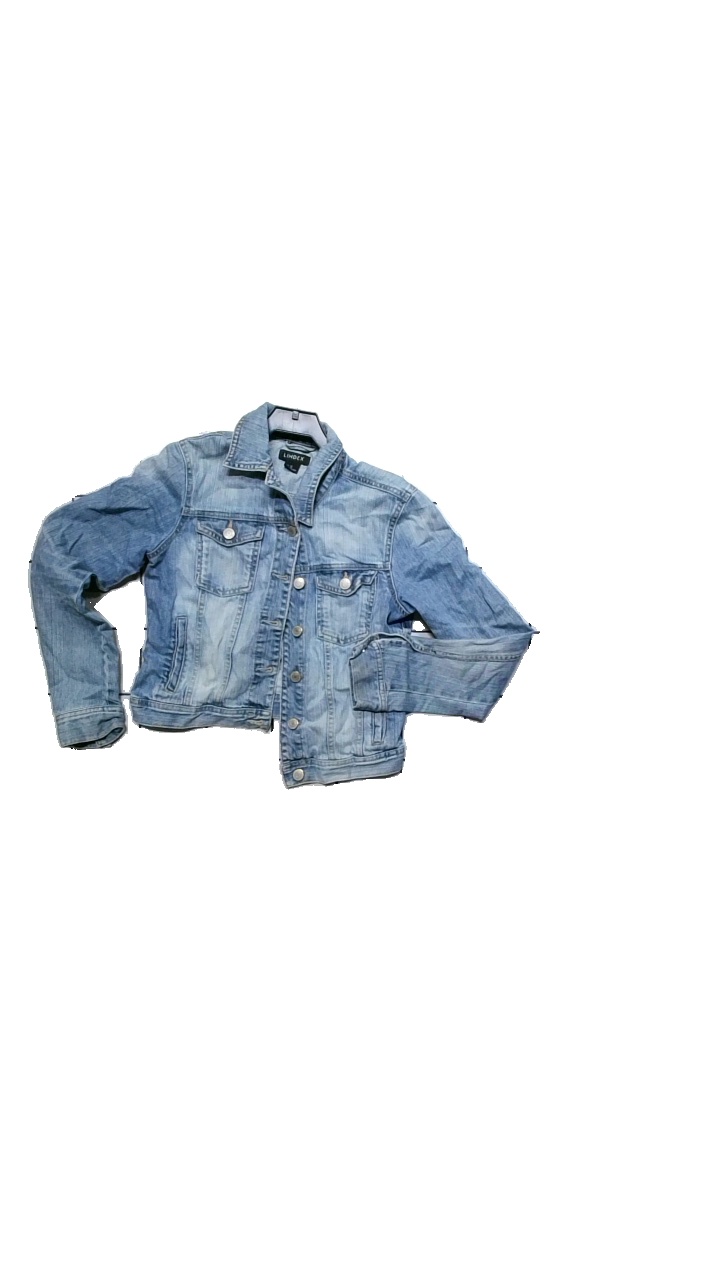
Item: Denim Jacket (Ladies)
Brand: Lindex
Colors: Blue
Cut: Regular
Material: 100%Cotton
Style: Denim
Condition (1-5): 4
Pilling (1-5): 4
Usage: Reuse
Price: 100-150